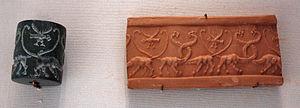
sceau cylindrique en jaspe et son empreinte
Un sceau, ou un scel, est une empreinte destinée à garantir l'authenticité d'un document ou d'une information, et à rendre évidente son éventuelle divulgation ou son altération. Le terme désigne également l'objet, la matrice qui permet de réaliser cette empreinte.
La période d'Uruk est une période à la charnière entre la préhistoire et l'histoire de la Mésopotamie, qui couvre à peu près le IVᵉ millénaire av. J.-C. Comme son nom l'indique, elle a été identifiée à partir des fouilles archéologiques de la cité d'Uruk, en Basse Mésopotamie, qui ont livré pour cette période un ensemble monumental dépassant largement ce qui se faisait ailleurs à la même époque.
La glyptique est l'art de la gravure des pierres fines, comprenant la taille, et de la sculpture en creux ou en relief. Elle exprime le plus souvent des sujets tirés de la mythologie, des religions ou de thèmes culturels ou symboliques.